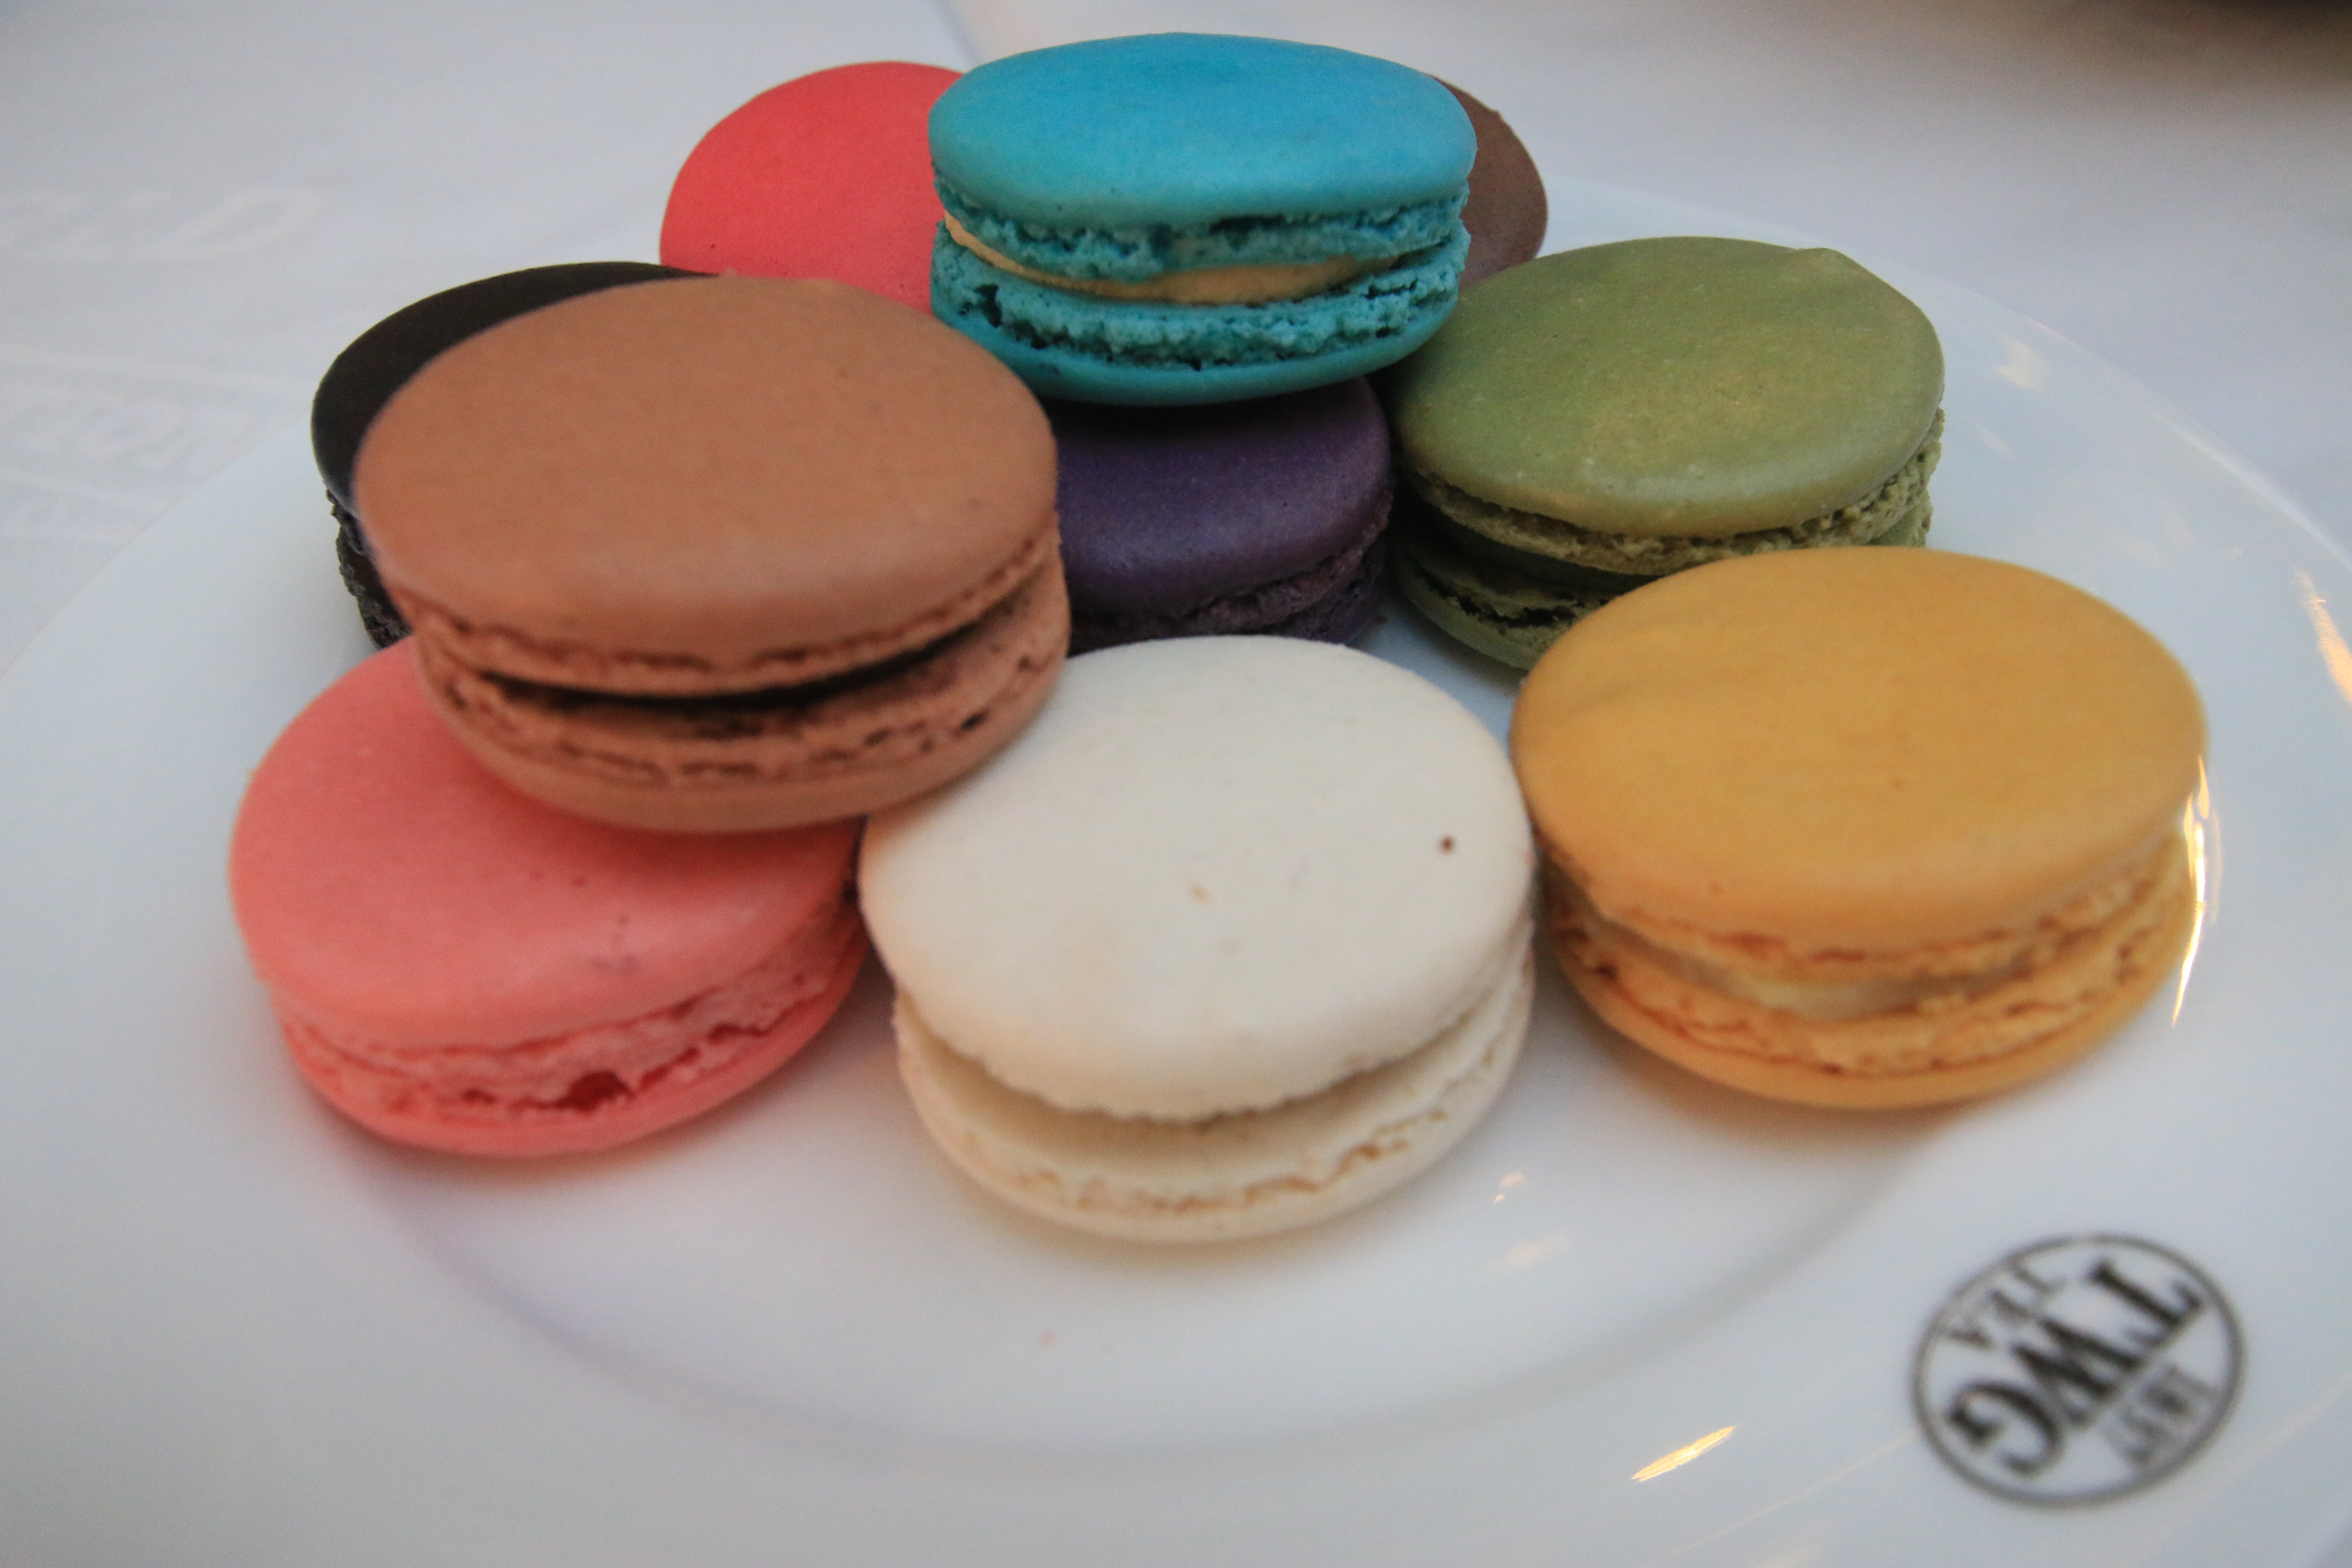
sweet, food, colorful, breakfast, cupcake, baking, cookie, macaroon, dessert, delicious, cake, french, icing, tasty, snacks, traditional, almonds, macarons, meringue, confectionery, baked goods, flavor, buttercream, snack food, cookies and crackers